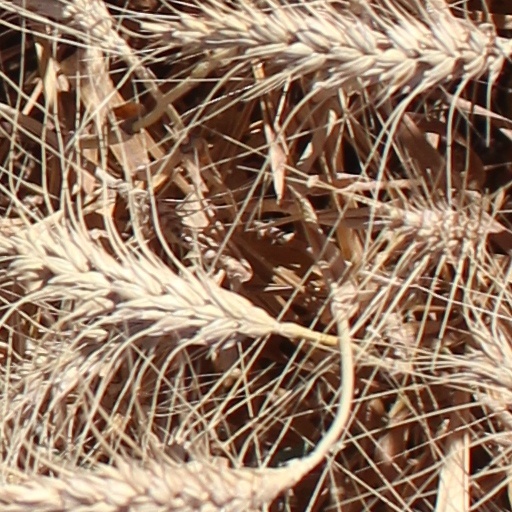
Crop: wheat